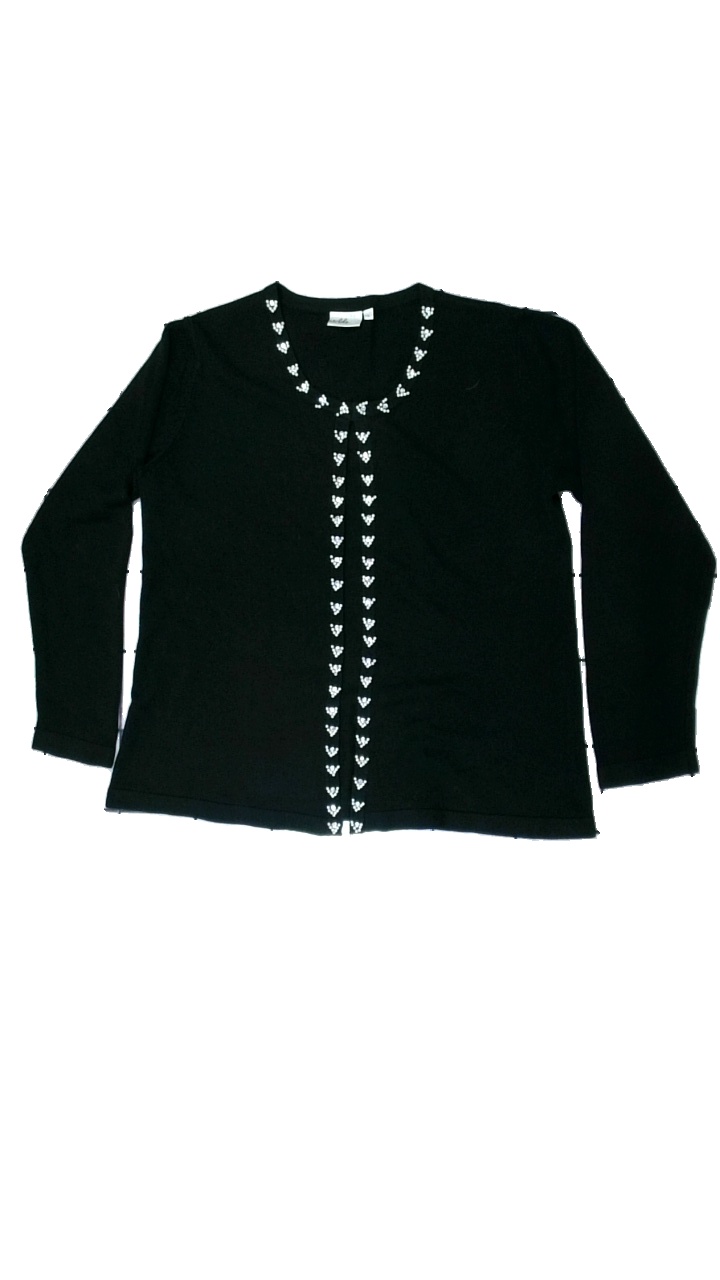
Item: Cardigan (Ladies)
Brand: Isolde
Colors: Black
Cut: Regular, C-collar
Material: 100% acrylic
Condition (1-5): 4
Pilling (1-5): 5
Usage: Reuse
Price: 100-150